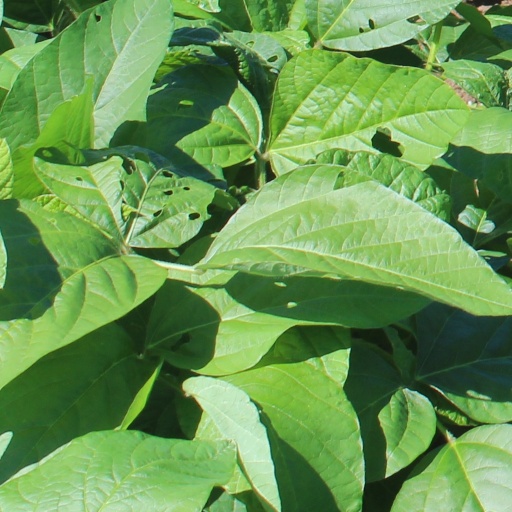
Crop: soybean